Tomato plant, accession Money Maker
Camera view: tilt-top (135 deg); turntable rotation: 120 degrees
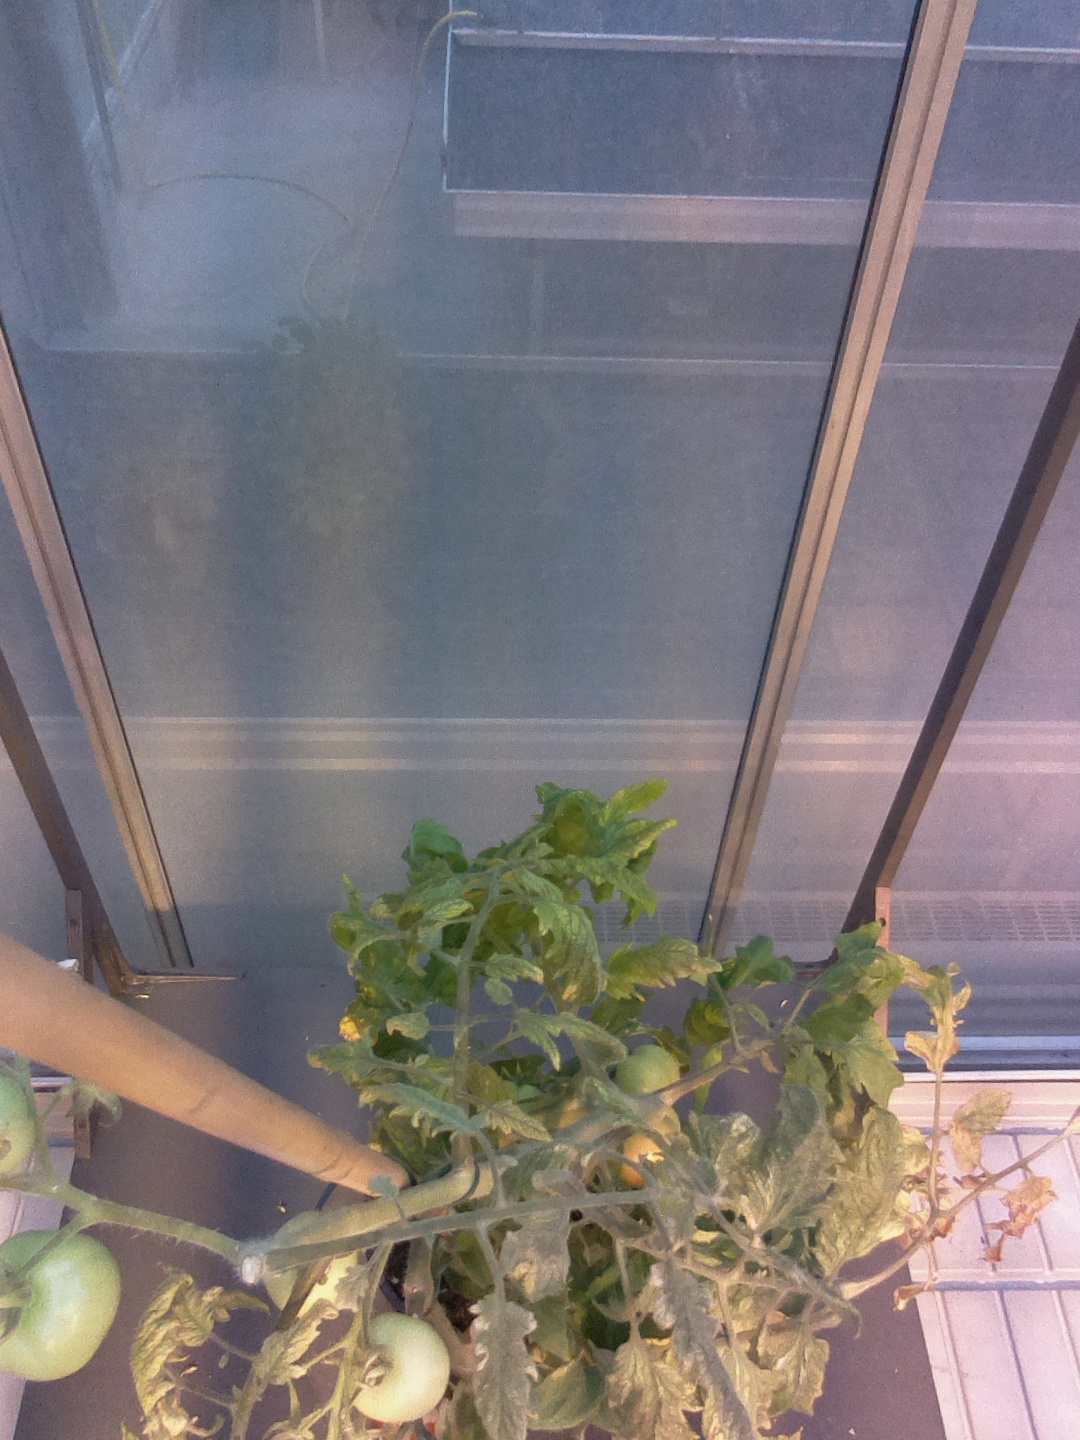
BBCH growth stage 82: 20%-30% of fruits show typical fully ripe color